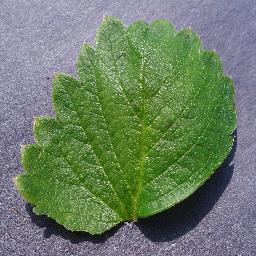
Label: Strawberry___healthy